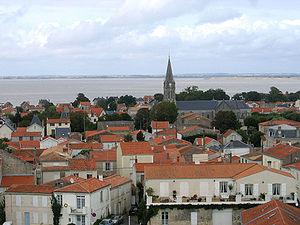
Fouras est une commune du Sud-Ouest de la France située dans le département de la Charente-Maritime. Ses habitants sont appelés les Fourasins et les Fourasines.